Answer in natural language. Consider the 3D positions of the objects in the scene and not just the 2D positions in the image. Is the centerpoint of  black colour countertop lx (highlighted by a blue box) at a higher height than blue square wall painting (highlighted by a green box)? Choose between the following options: yes or no
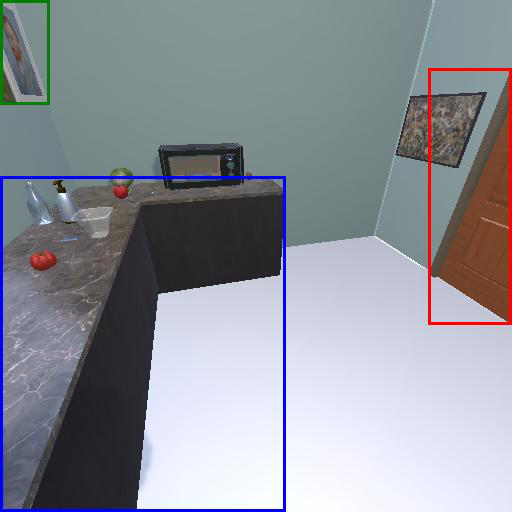
<answer>no</answer>